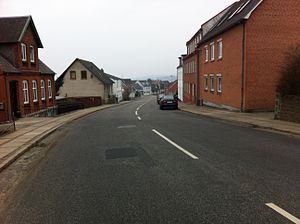
Nørregade (Hadsund)
Nørregade
Nørregade i Hadsund
Nørregade er en 270 meter lang gade i det centrale Hadsund, og er præget af ældre små byhuse. Gaden er anlagt lang tid inden grundlæggelsen af Hadsund i 1854. Indtil 1950'erne udgjorde Nørregade byens nordligste indfartsvej. Den var en del af landevejen der løb mellem Hobro og Aalborg.